Hill Carrow

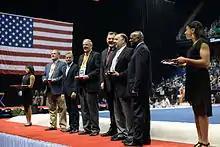
USA Gymnastics accolades at AT&T American Cup for record-setting performance

Additional events led include the 2011 U.S. Figure Skating Championships, the 2012 USA Table Tennis Olympic Trials, the 2012 U.S. Masters Swimming Spring National Championships, the 2012 North America Olympic Trials – Table Tennis, the 2014 AT&T American Cup International Gymnastics Championships, the 2014 Nastia Liukin Cup Gymnastics Championships, the 2014 African Youth Games, the 2015 U.S. Figure Skating Championships, the 2015 North America Caribbean Rugby Association Sevens Championships & Olympic Qualifying Tournament, the 2015 USA Gymnastics Championships, the 2016 Masters Swimming Spring National Championships, and the 2016 U.S. Table Tennis Olympic Trials.